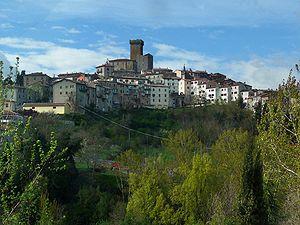
Arcidosso est une commune italienne de la province de Grosseto dans la région Toscane en Italie qui fait partie de la Communauté de montagne Amiata-Grosseto.